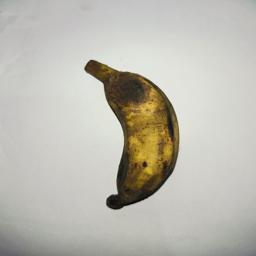
Banana variety: Bangla Kola